Leeds United F.C.

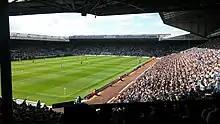
Elland Road, 2013

On 21 January 2005, Ken Bates bought the club. Under Blackwell, Leeds United reached the Championship play-off final, which they lost to Watford. With the team performing poorly, Blackwell's contract was terminated, and hired John Carver as caretaker manager, but his spell was not a success and he was relieved of his duties, with Dennis Wise installed as his replacement on 24 October 2006. Wise was unable to lift the team out of the relegation zone for much of the season, despite bringing in a number of experienced loan players and free transfers on short-term deals. With relegation virtually assured, Leeds entered administration on 4 May 2007, thus incurring a league-imposed 10-point deduction that officially relegated the club to the third tier of English football; the club had previously never played any lower than the second tier.